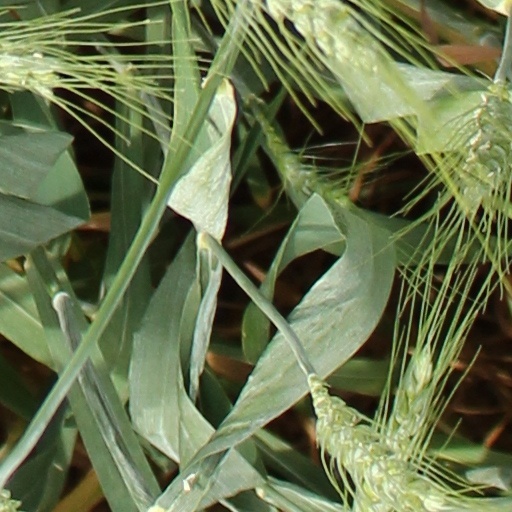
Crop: wheat